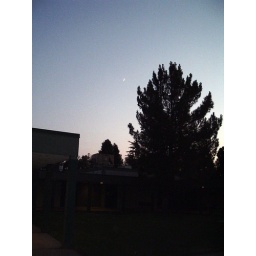
Sliver of moon in the sky taken from in front of the art building looking south.